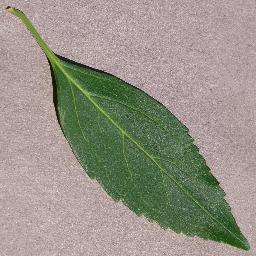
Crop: cherry
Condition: (including_sour)_healthy